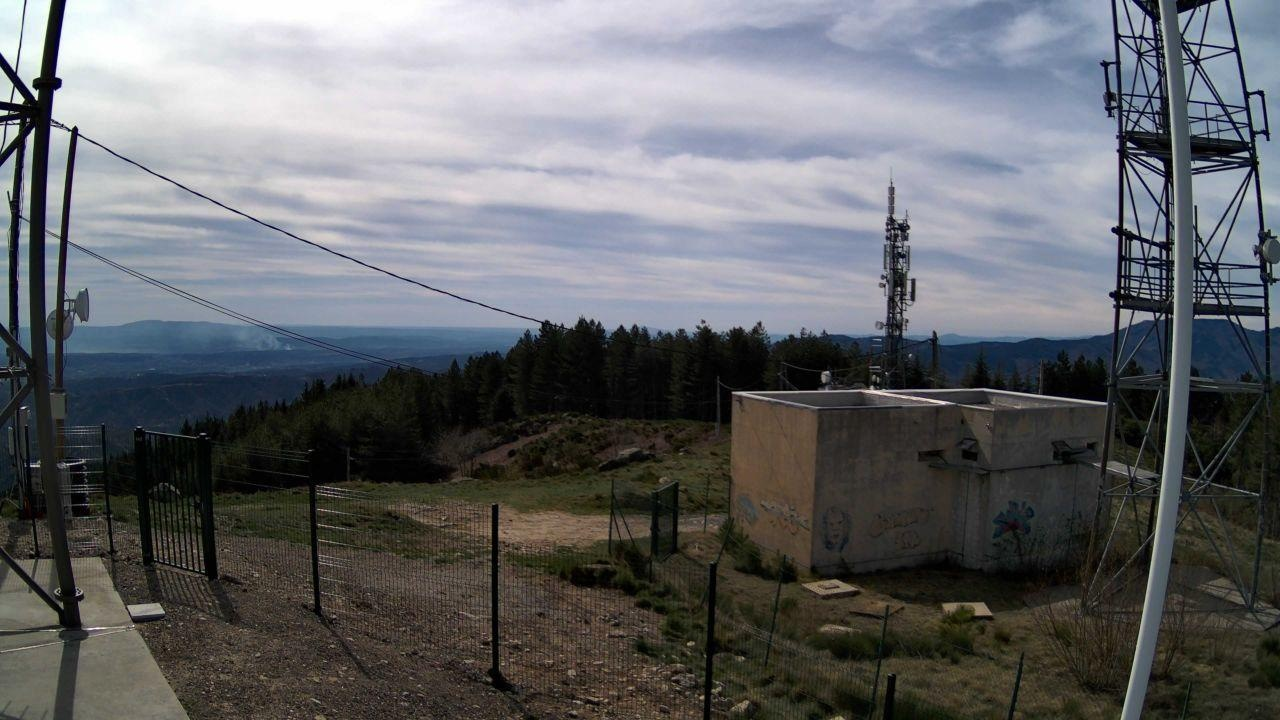
Fire: no
Smoke: yes